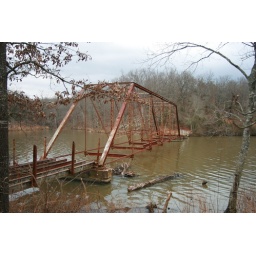
an iron bridge thats by my grandpas house about to go on the arkansas state treasure list